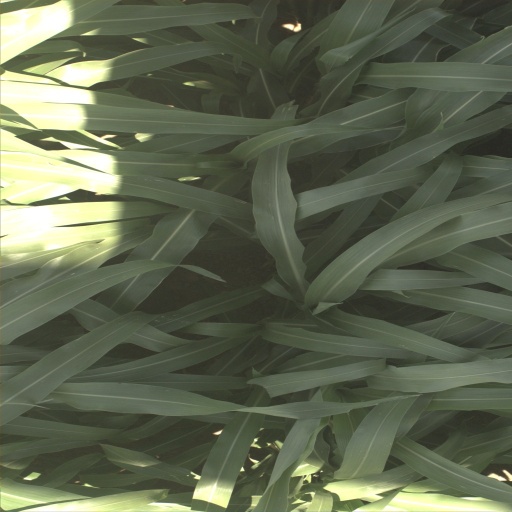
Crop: sorghum